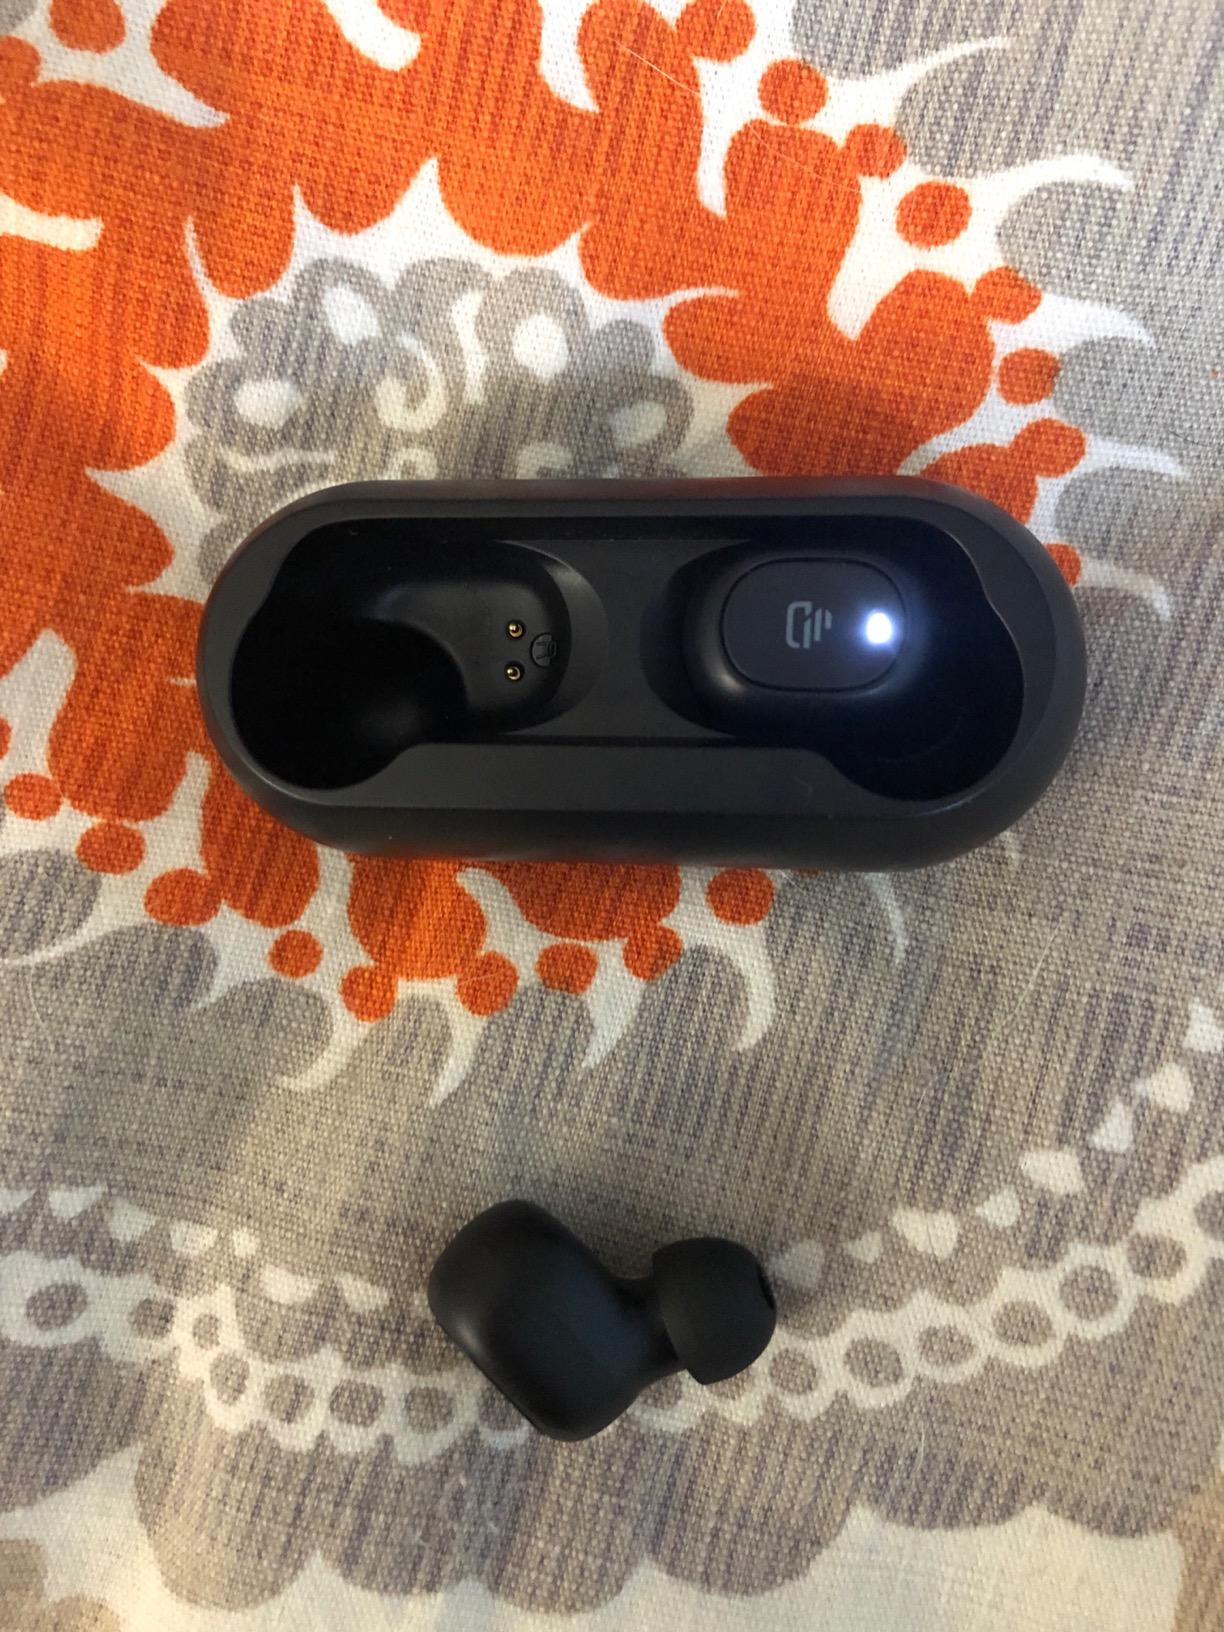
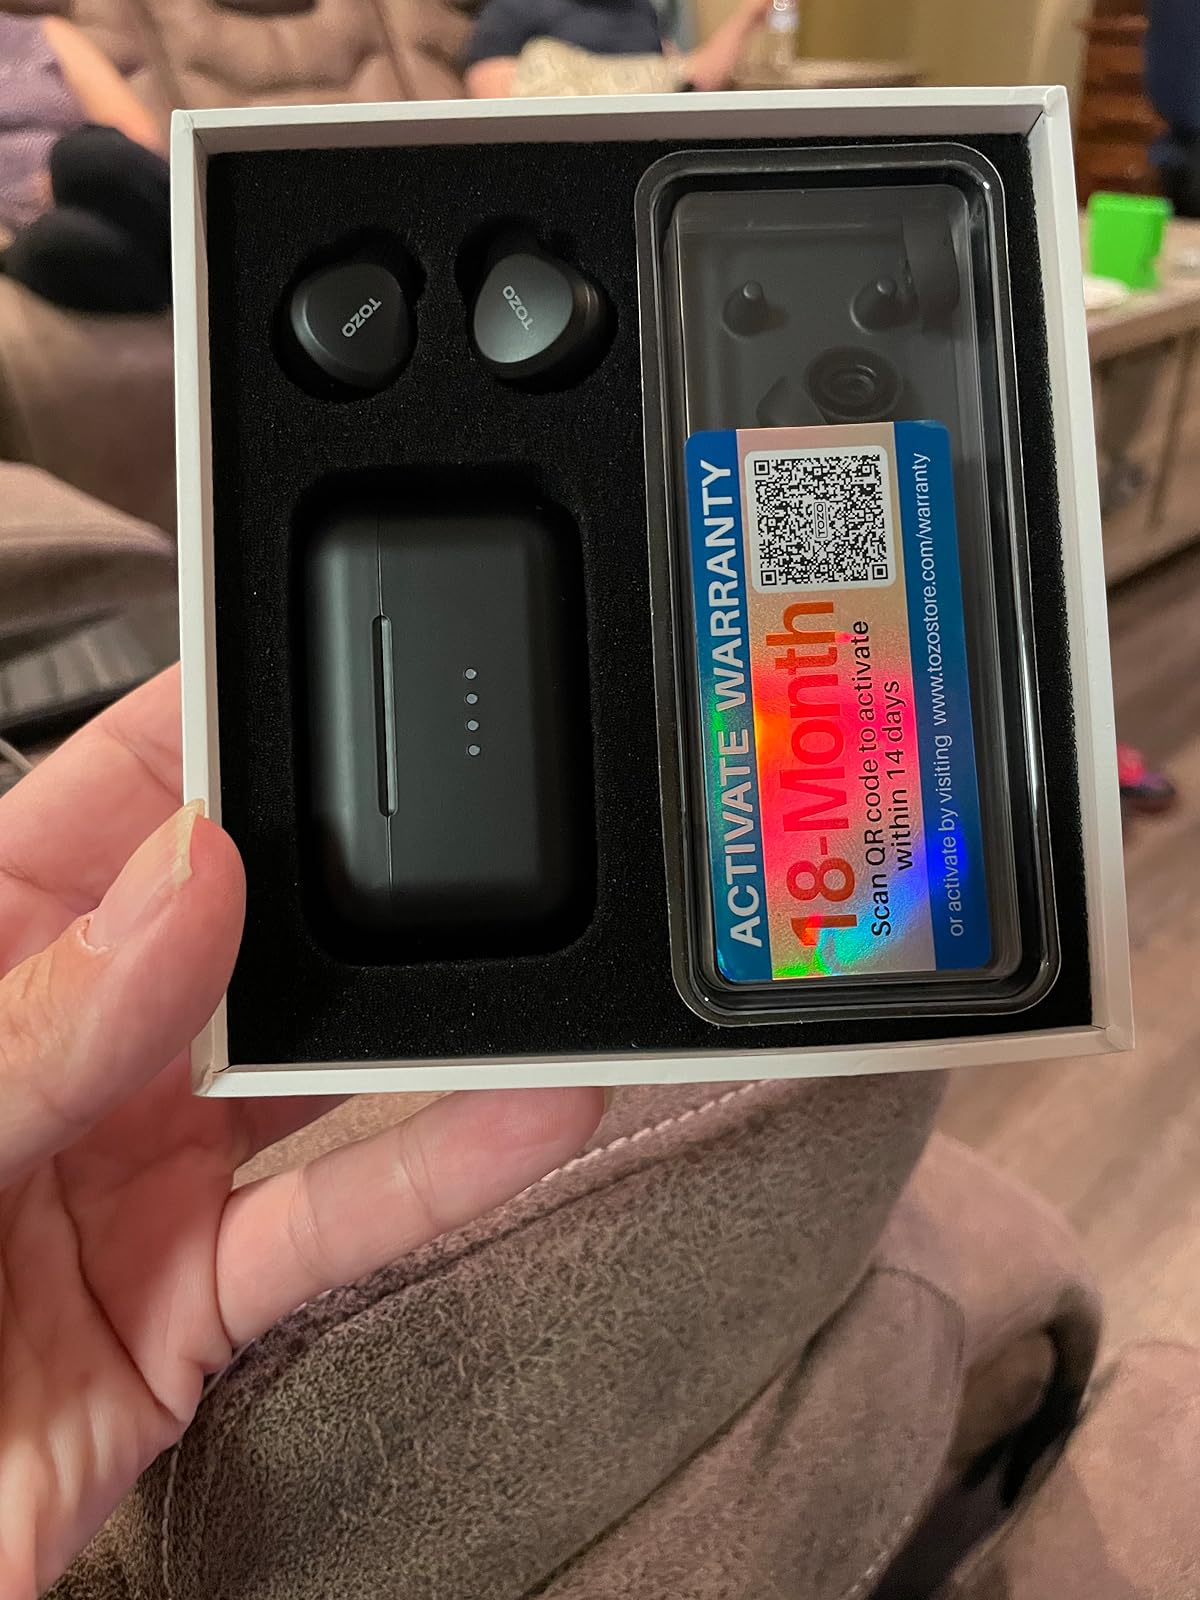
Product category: earbuds
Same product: no